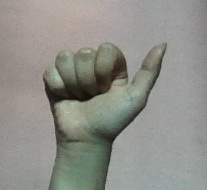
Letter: dhad